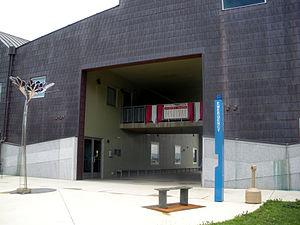
L'université Shepherd est une université américaine située à Shepherdstown, dans l'État de Virginie-Occidentale.